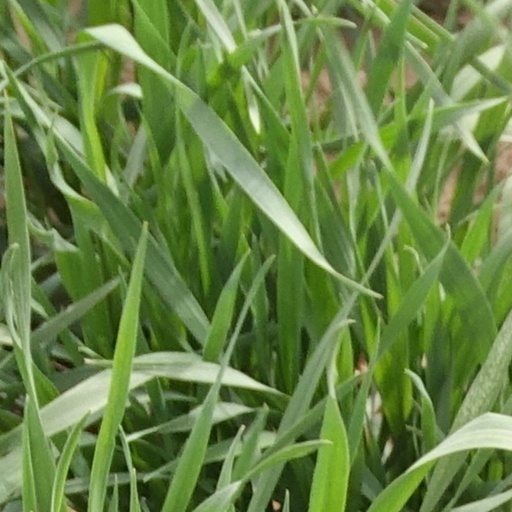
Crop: wheat